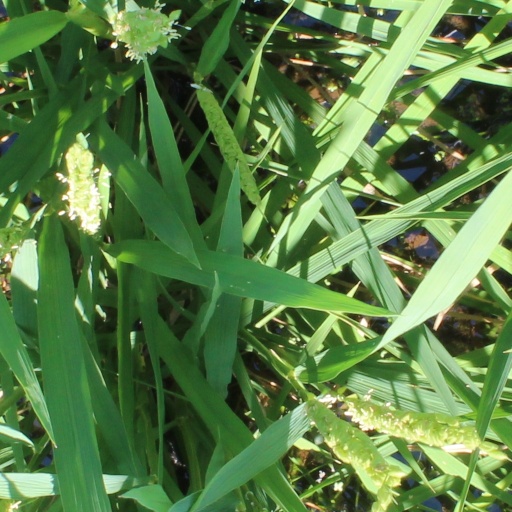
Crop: rice